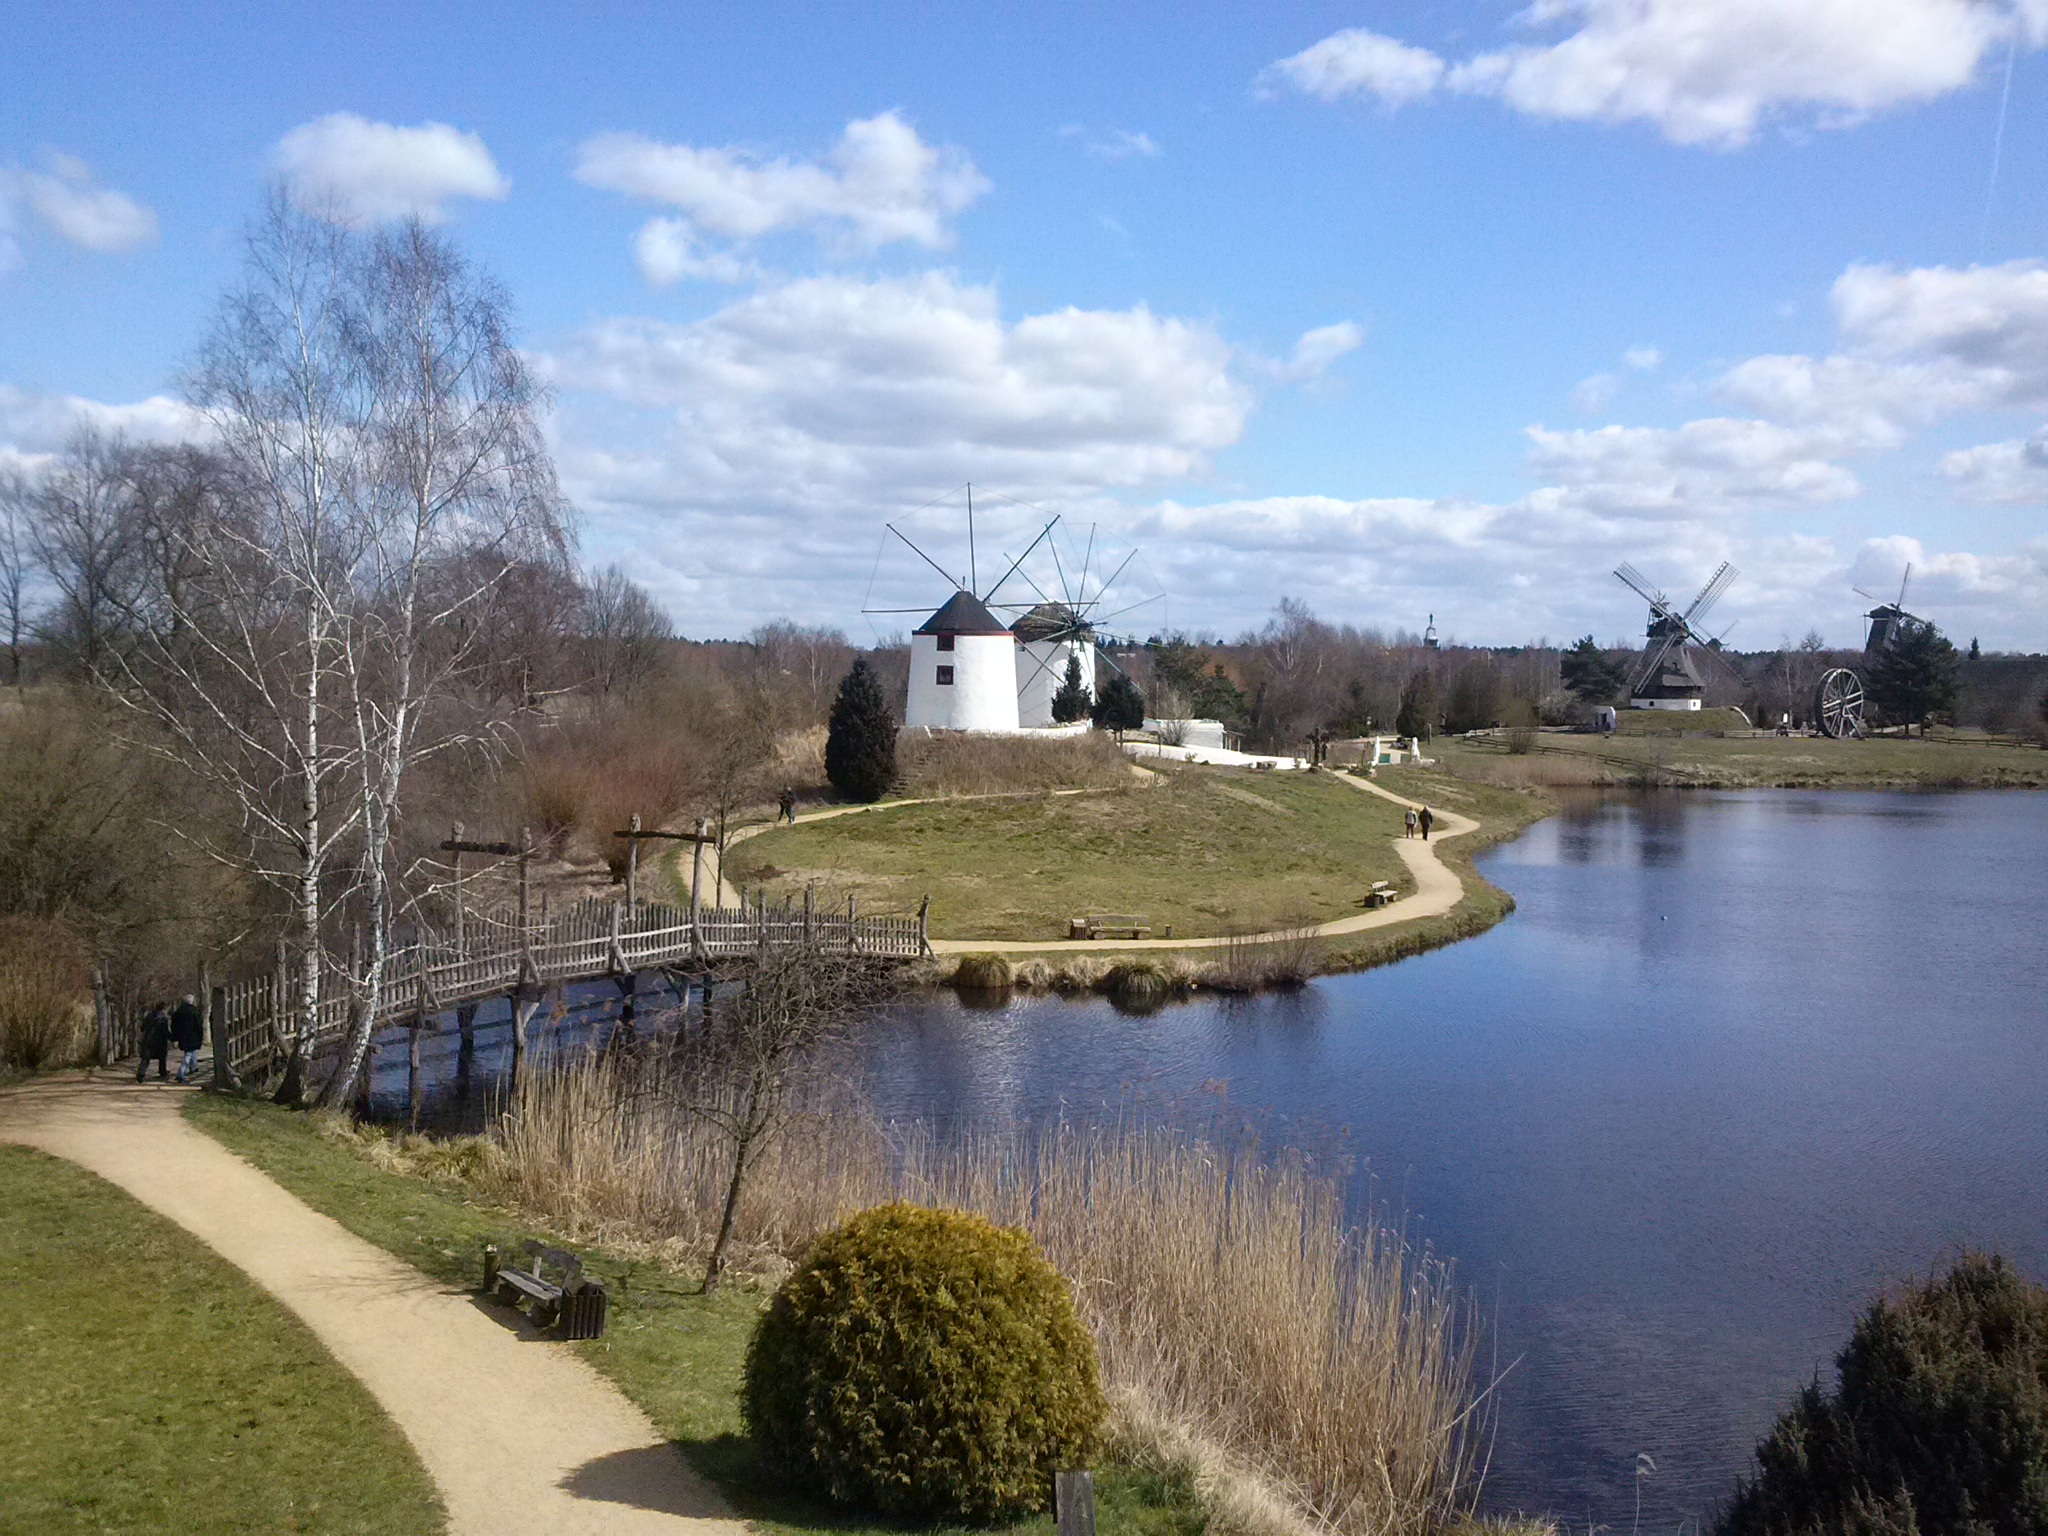
landscape, lake, pond, reservoir, garden, waterway, blue sky, clouds, mill, estate